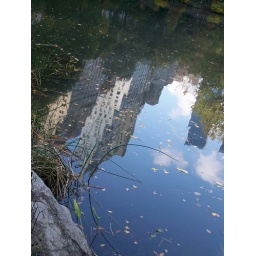
building in the water